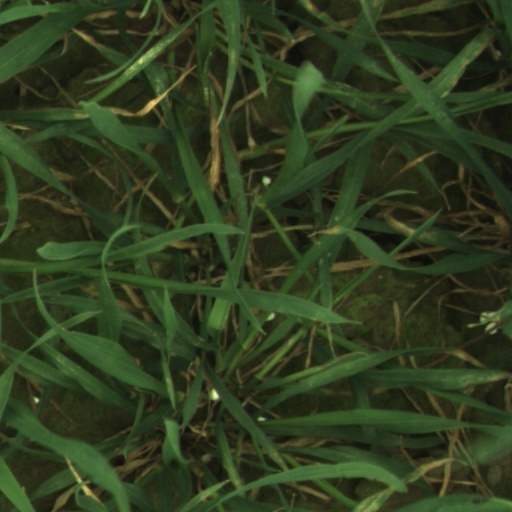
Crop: wheat